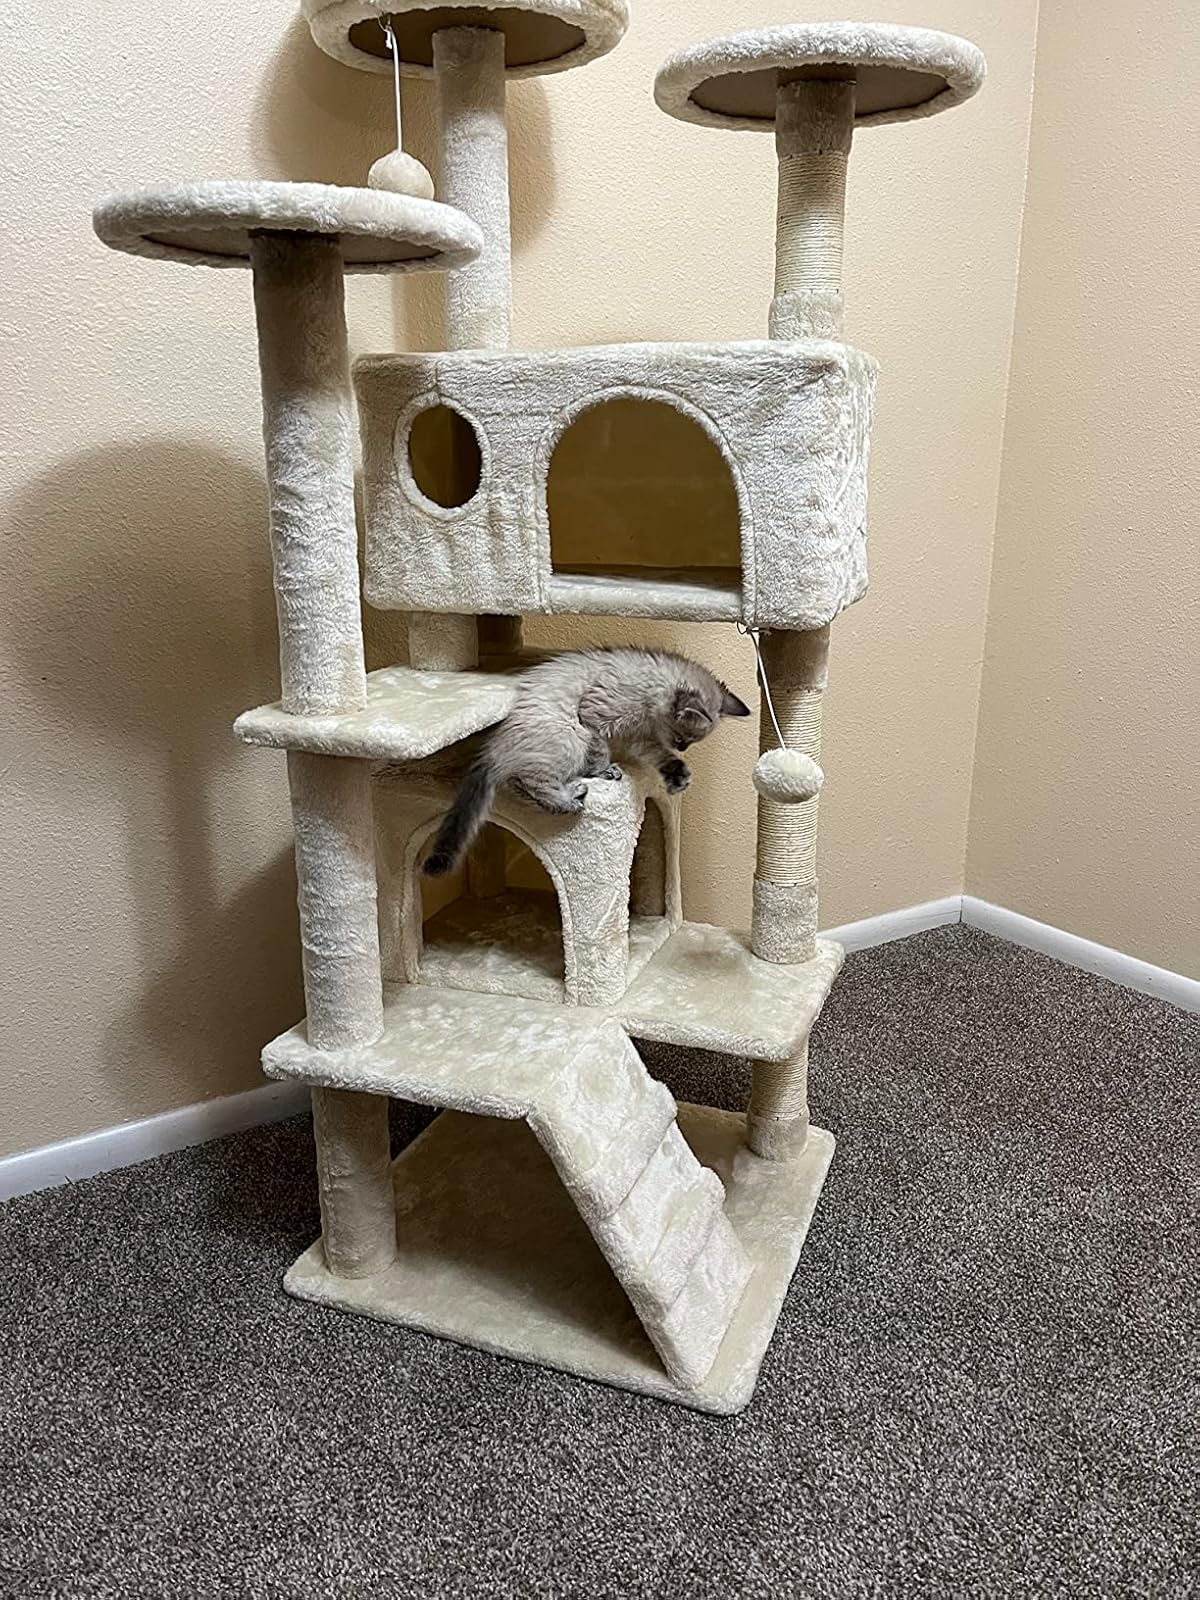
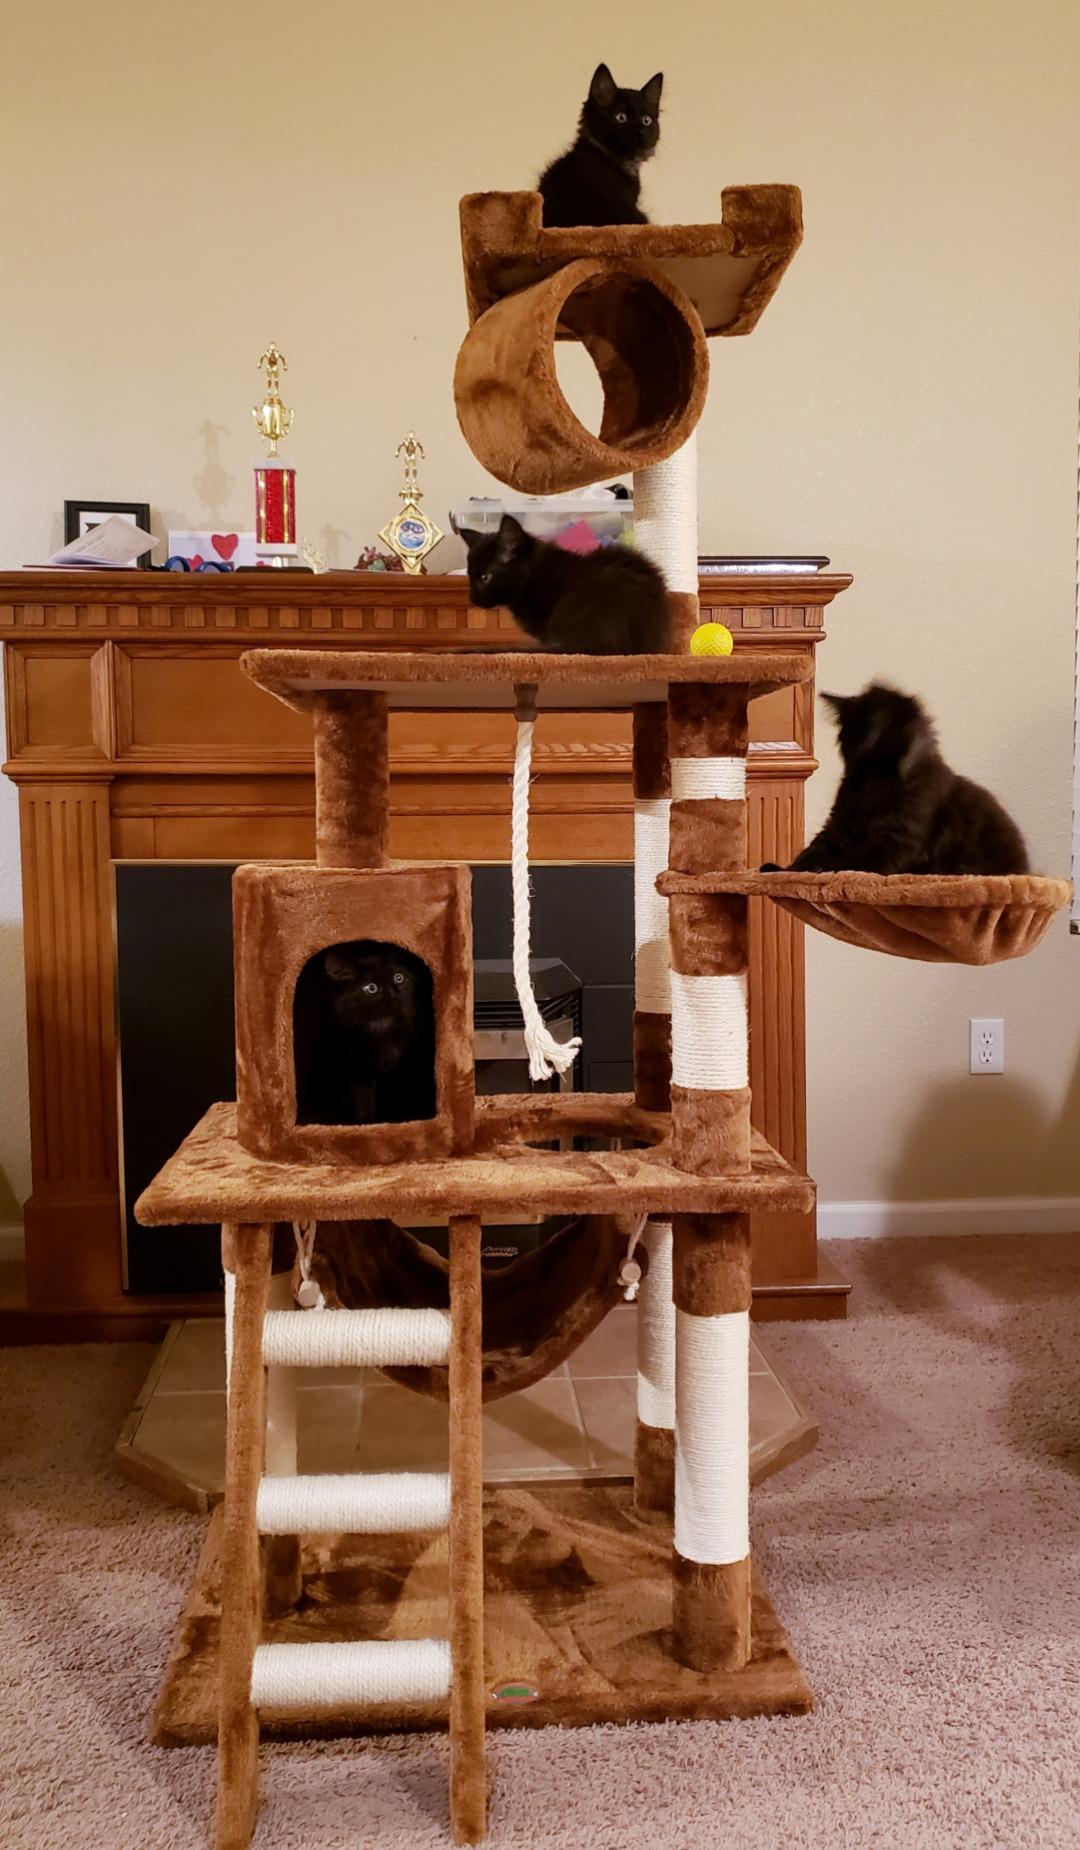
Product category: items_cat tree
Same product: no